Longacre Theatre

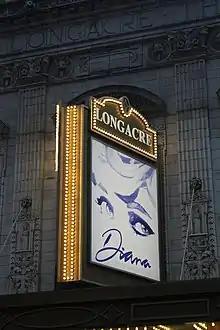
Side view of sign on the facade

By April 1944, the Shuberts were planning to relocate "Three Is a Family" so the Longacre could be leased to the Mutual Broadcasting System (MBS) for use as a broadcast studio. The next month, MBS signed a five-year lease. A year after moving into the theater, MBS added some offices on the Longacre's top story to alleviate crowding at its other buildings. The Longacre also served as the home of AM radio station WOR, which used the theater for shows like "Broadway Talks Back", as well as "The American Forum of the Air" starting in 1947. The Longacre was the only MBS studio that allowed audiences, but WOR (which was operated by MBS) did not allow audiences at its broadcasts. Because the theater was being used as a studio, the Shuberts refused to comply with a 1948 ordinance that would have required any theater showing legitimate plays to give 2 percent of profits to the city government. By 1949, as a result of a shortage of studios in New York City, MBS rival CBS had started broadcasting "This is Broadway" from the Longacre.